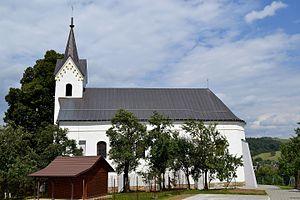
Slopná est un village de Slovaquie situé dans la région de Trenčín.